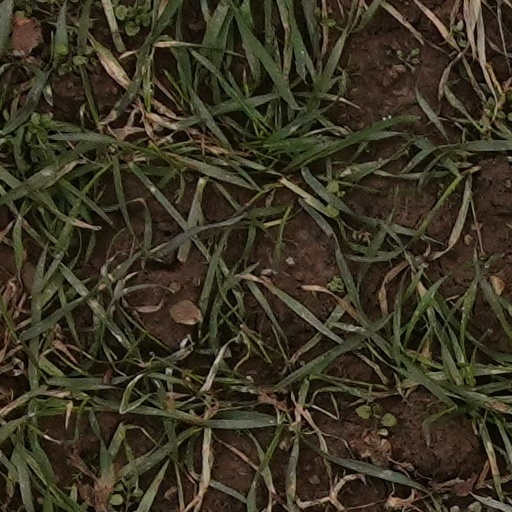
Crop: wheat